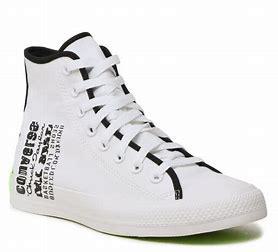
Brand: Converse
Model: Ctas Hi